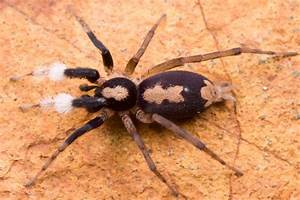
Label: ragno